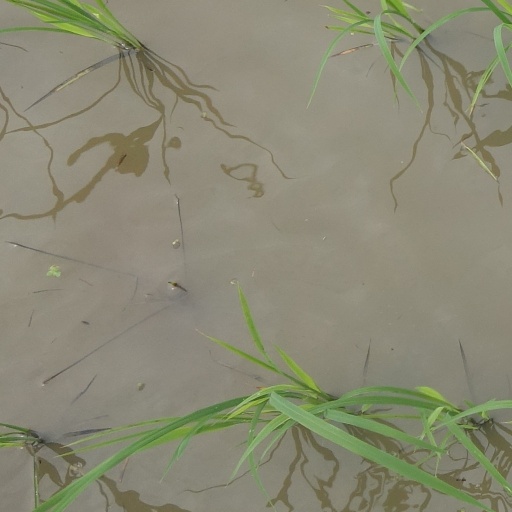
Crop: rice